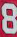
Number: 8